Kingston, Ontario

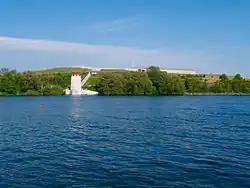
Fort Henry, 2015

Kingston, being strategically located at the head of the St. Lawrence River and at the mouth of the Cataraqui River near the border with the United States, has been a site of military importance since Fort Frontenac was built in 1673. The French and, later, the British established military garrisons. The War of 1812 led to the bolstering of military troops, the servicing of ships, and the building of new fortifications to defend the town and the Naval Dockyard. Forts were constructed on Point Henry and at Point Frederick. A picket wall, or stockade, incorporating five blockhouses was built to the west of the town, and batteries were constructed. In November 1812 American naval forces attacked the British sloop Royal George in Kingston harbour but the ship took refuge in the harbour and the American forces withdrew.